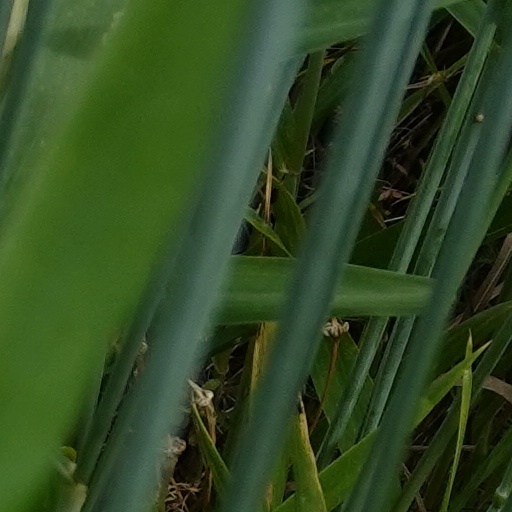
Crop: wheat